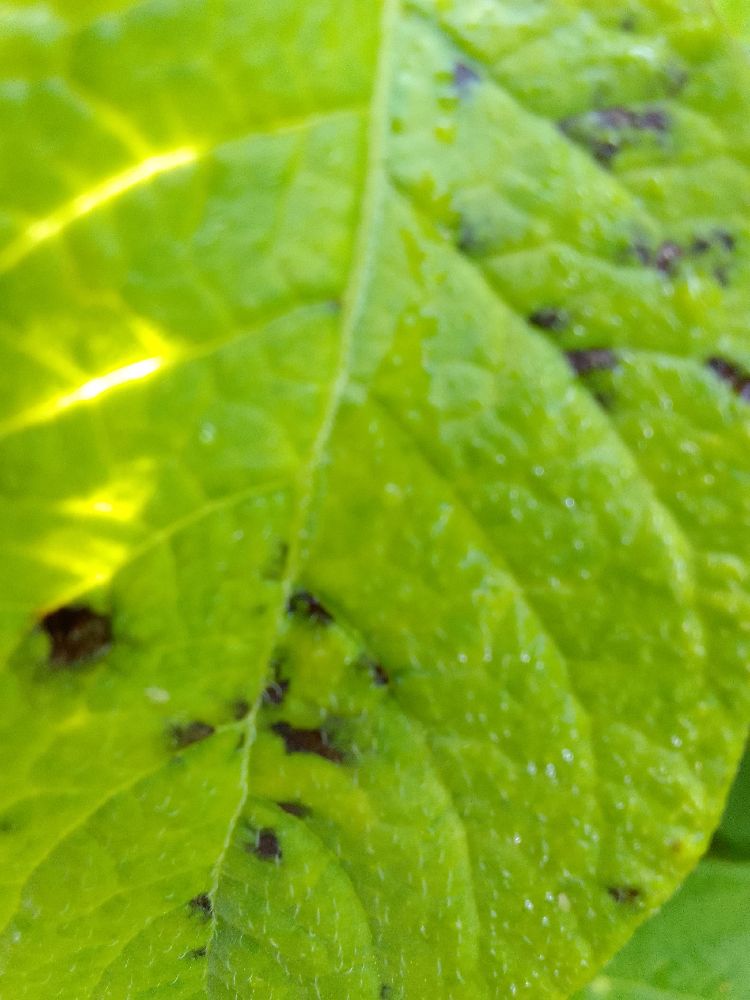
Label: Early blight